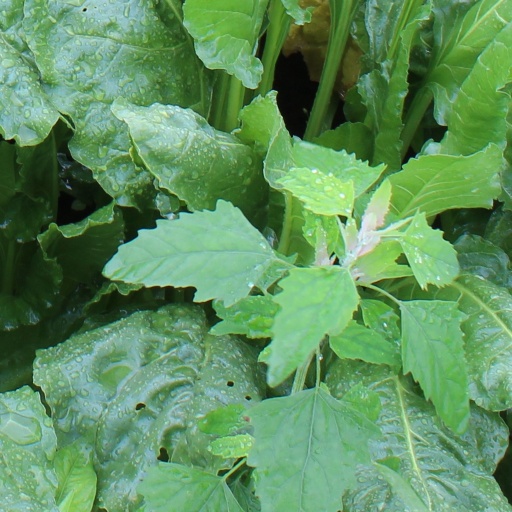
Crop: sugar beet